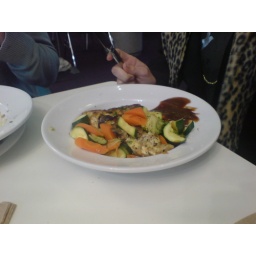
...as selected by Layla, the brown stuff is brown sauce, classy girl that she is